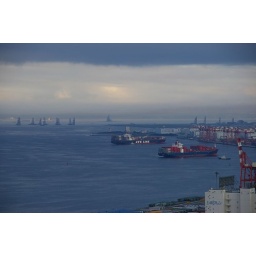
Some ships leaving port. You can see the ventilation tower for the Tokyo Bay Aqua-Line in the background.